August Wilson Theatre

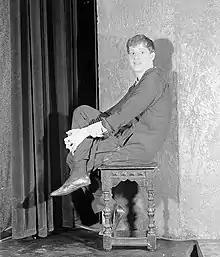
Alfred Lunt in "The Doctor's Dilemma"

Shaw's play "Arms and the Man" with Alfred Lunt and Lynn Fontanne opened at the Guild Theatre in September 1925, followed by Ferenc Molnár's play "The Glass Slipper". Lunt and Fontanne starred in many of the Guild Theatre's early plays, mostly performing together. The couple's appearances included "Goat Song", "At Mrs. Beam's", and "Juarez and Maximilian" in 1926; "The Brothers Karamazov", "The Second Man", and "The Doctor's Dilemma" in 1927; "Caprice" in 1928; and "Meteor" in 1929. Sometimes, only one spouse appeared, such as Fontanne in "Pygmalion" (1926) and Lunt in "Marco Millions" (1928). Other plays during the 1920s included "Right You Are if You Think You Are" with Edward G. Robinson in 1927, as well as "Faust" with Helen Chandler, Dudley Digges, and George Gaul in 1928. Alice Brady, Otto Kruger, and Claude Rains performed in "Karl and Anna" and "The Game of Love and Death" in 1929, and Gale Sondergaard also appeared in "Karl and Anna".